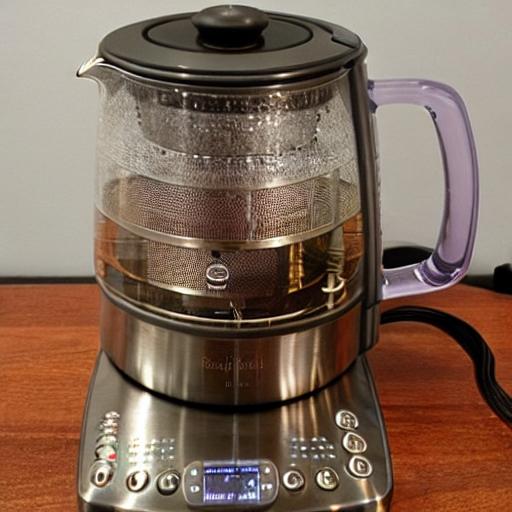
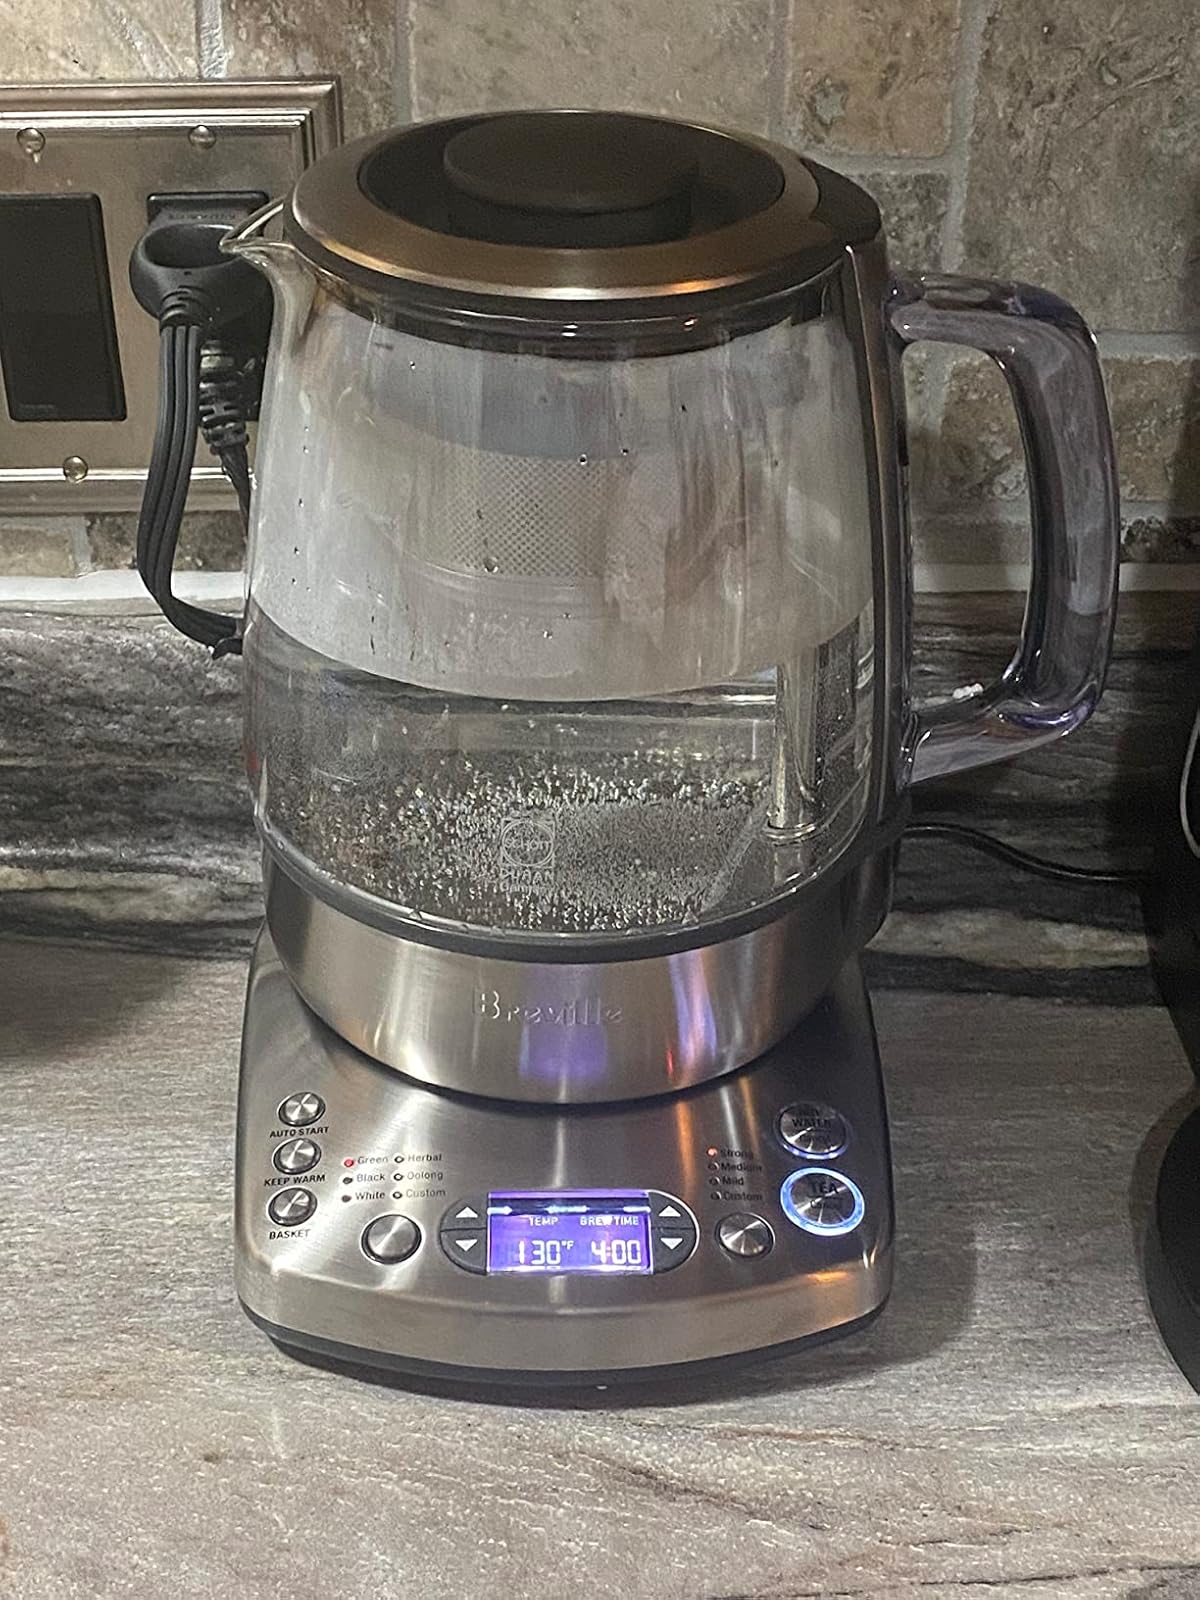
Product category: items_tea
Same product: no